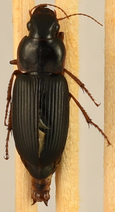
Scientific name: Harpalus pensylvanicus
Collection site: Blandy Experimental Farm NEON (BLAN), plot BLAN_002